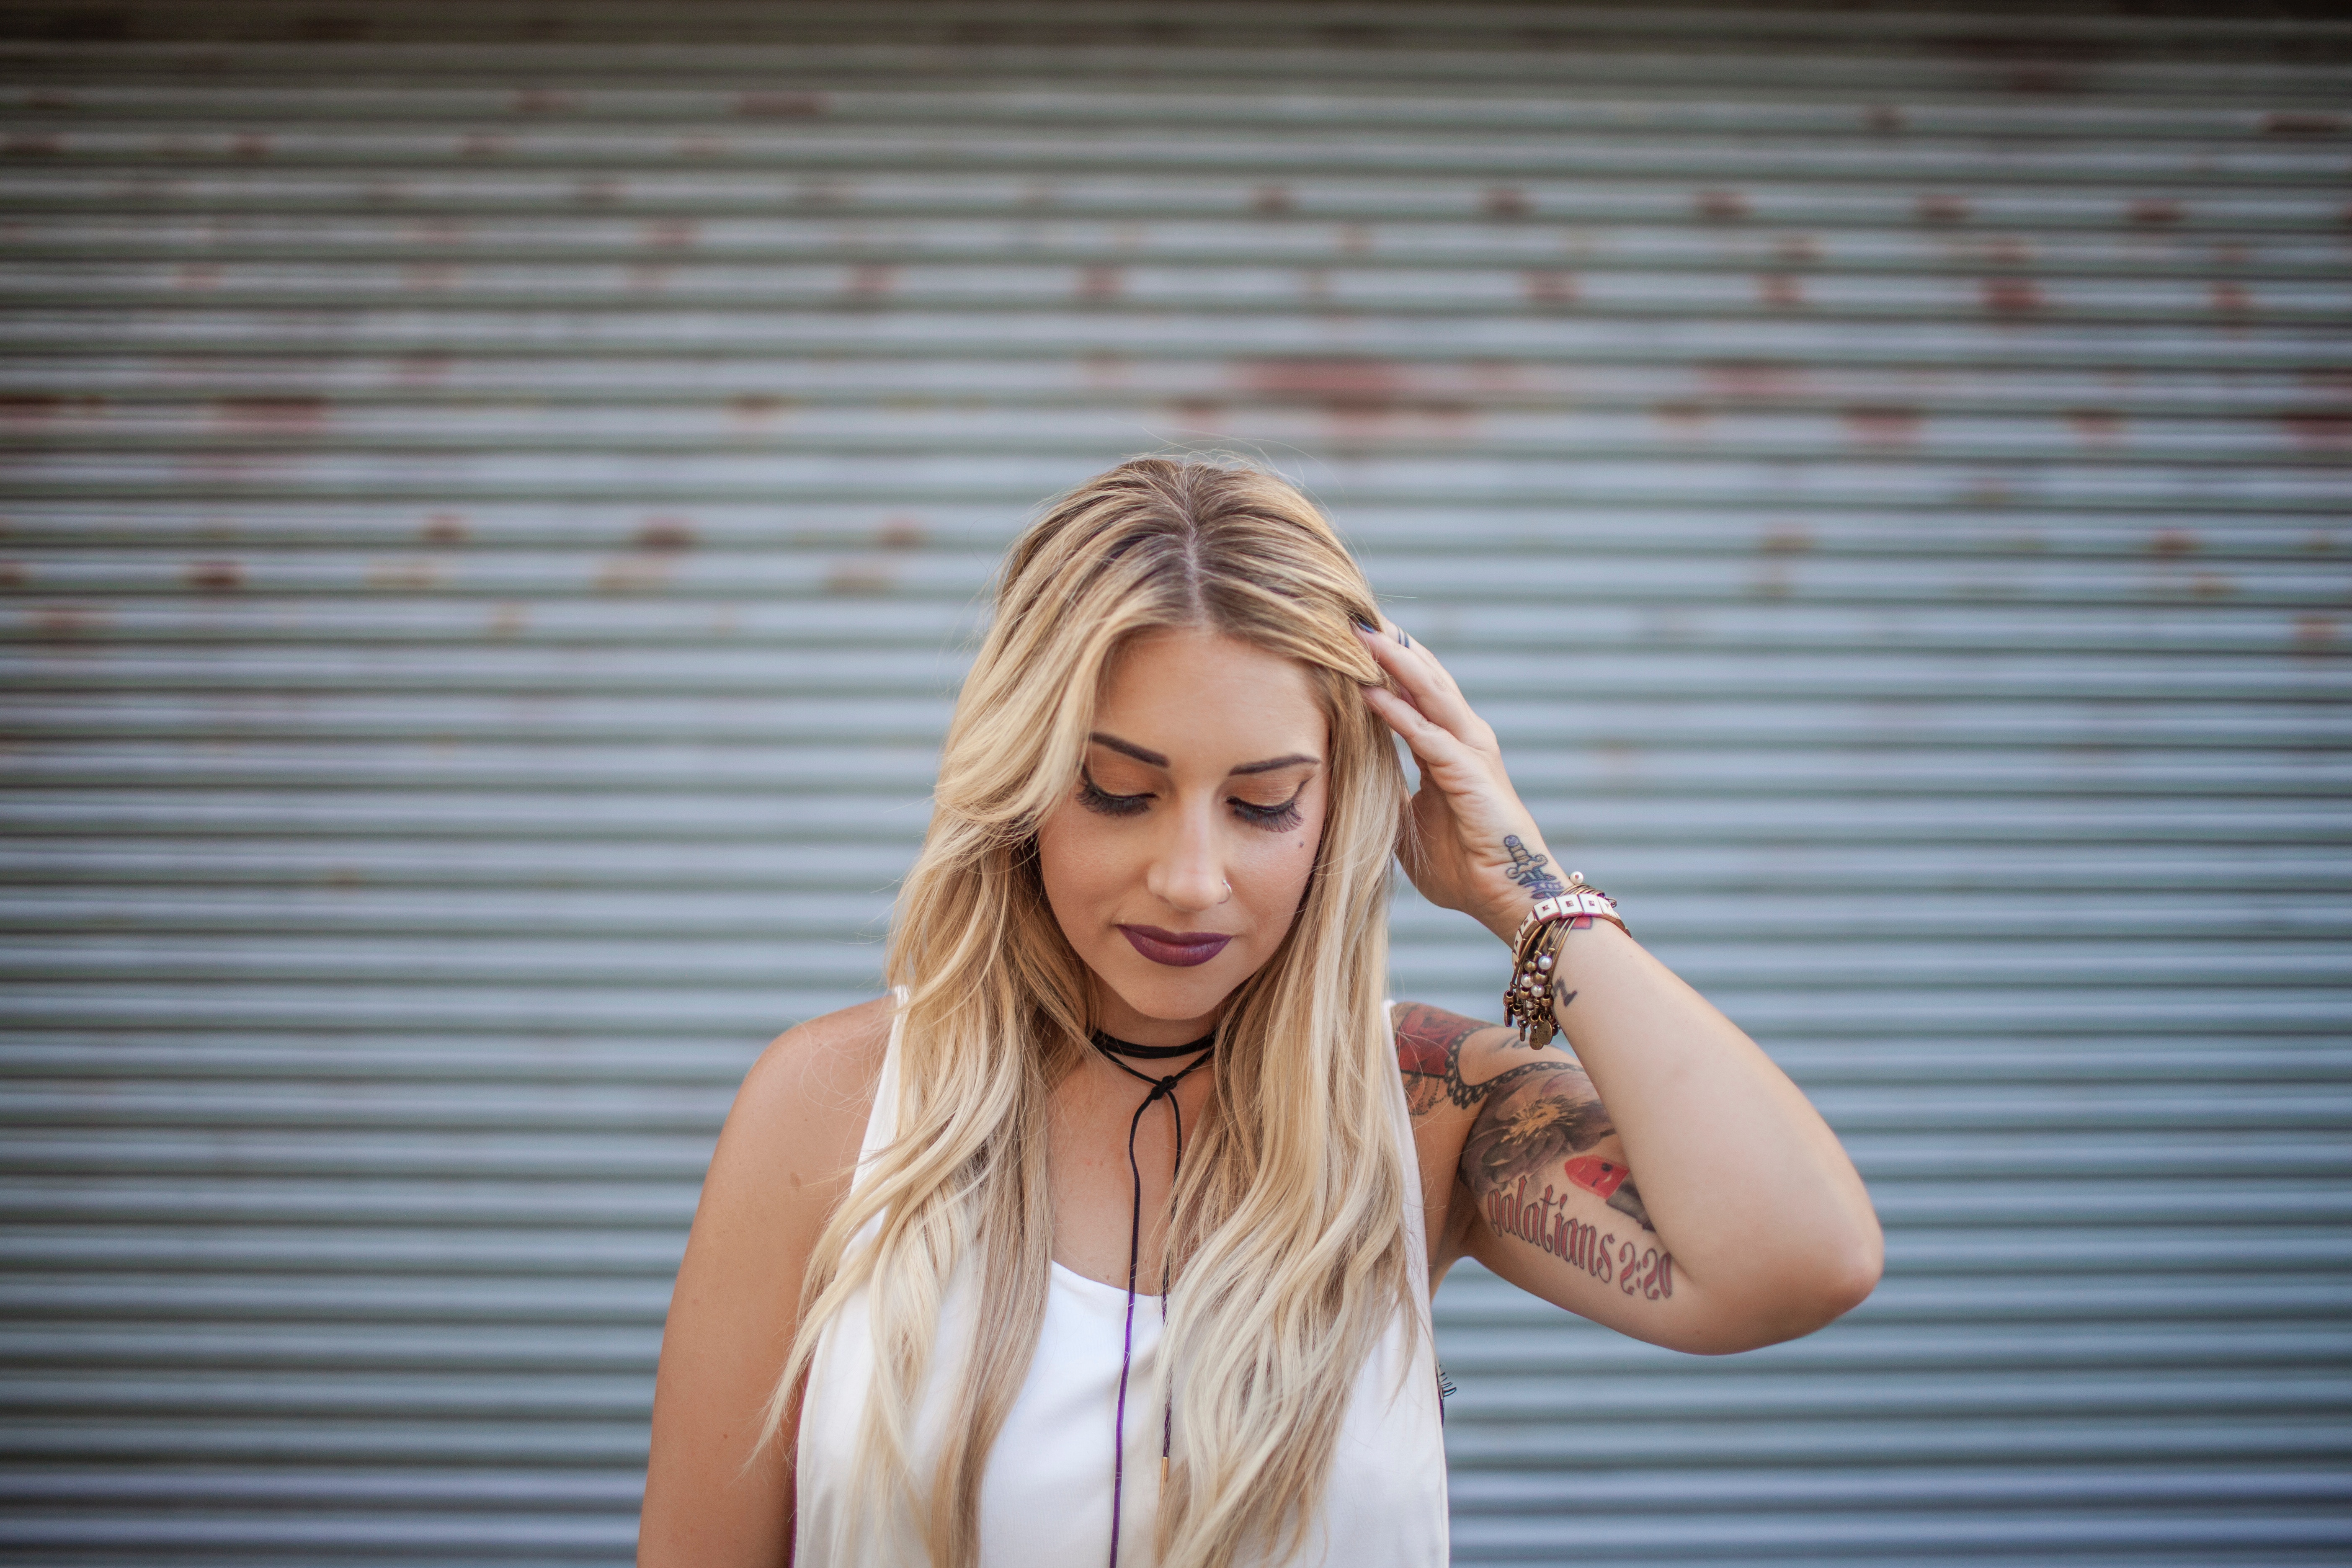
girl, hair, photography, shoulder, hairstyle, long hair, photograph, beauty, blond, photo shoot, brown hair, portrait photography, human hair color